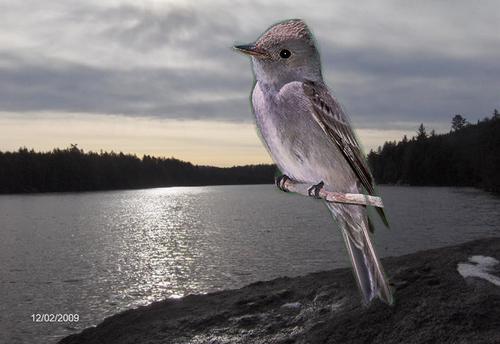
Bird species: Western_Wood_Pewee
Bird type: waterbird
Background: water